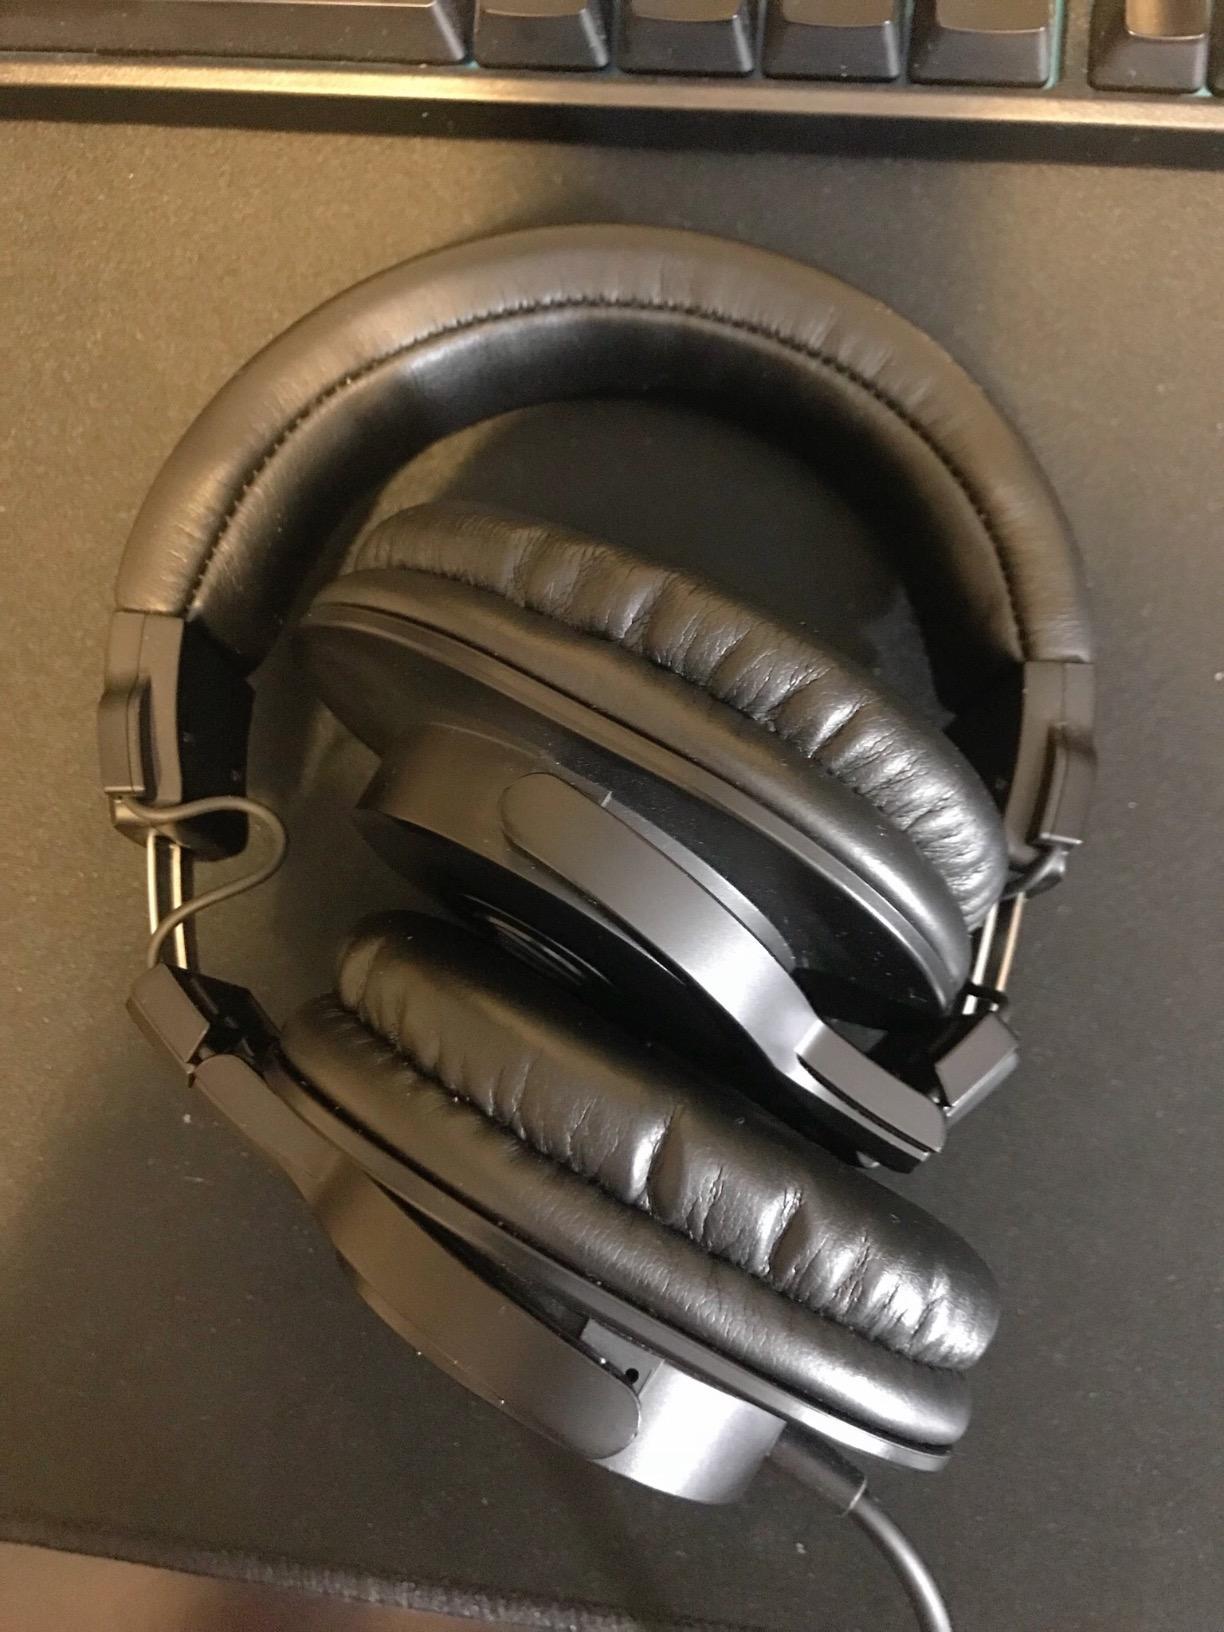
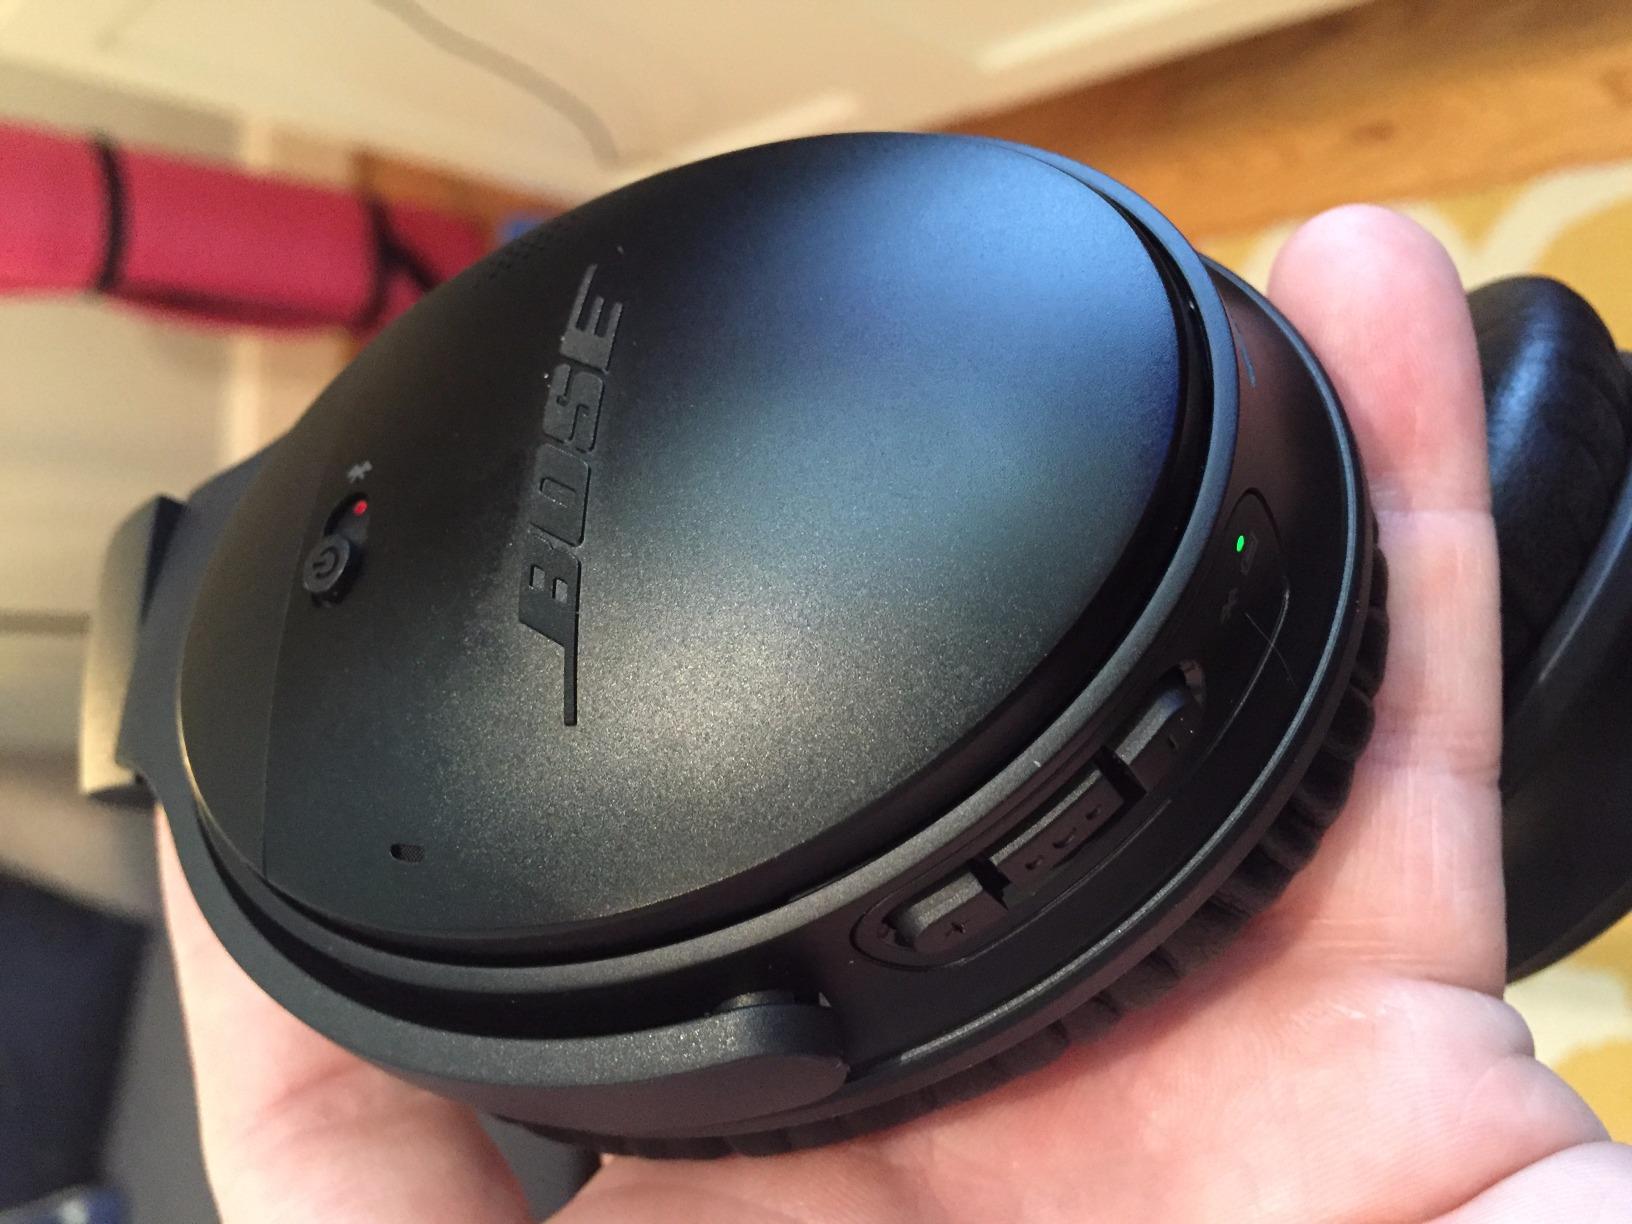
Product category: headphones
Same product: no